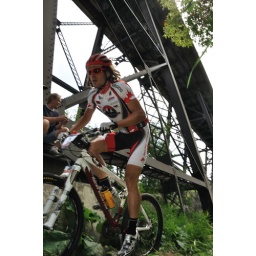
From the Edmonton Canada Cup mountain bike race, July 11th, 2010 in Edmonton, Alberta, Canada.